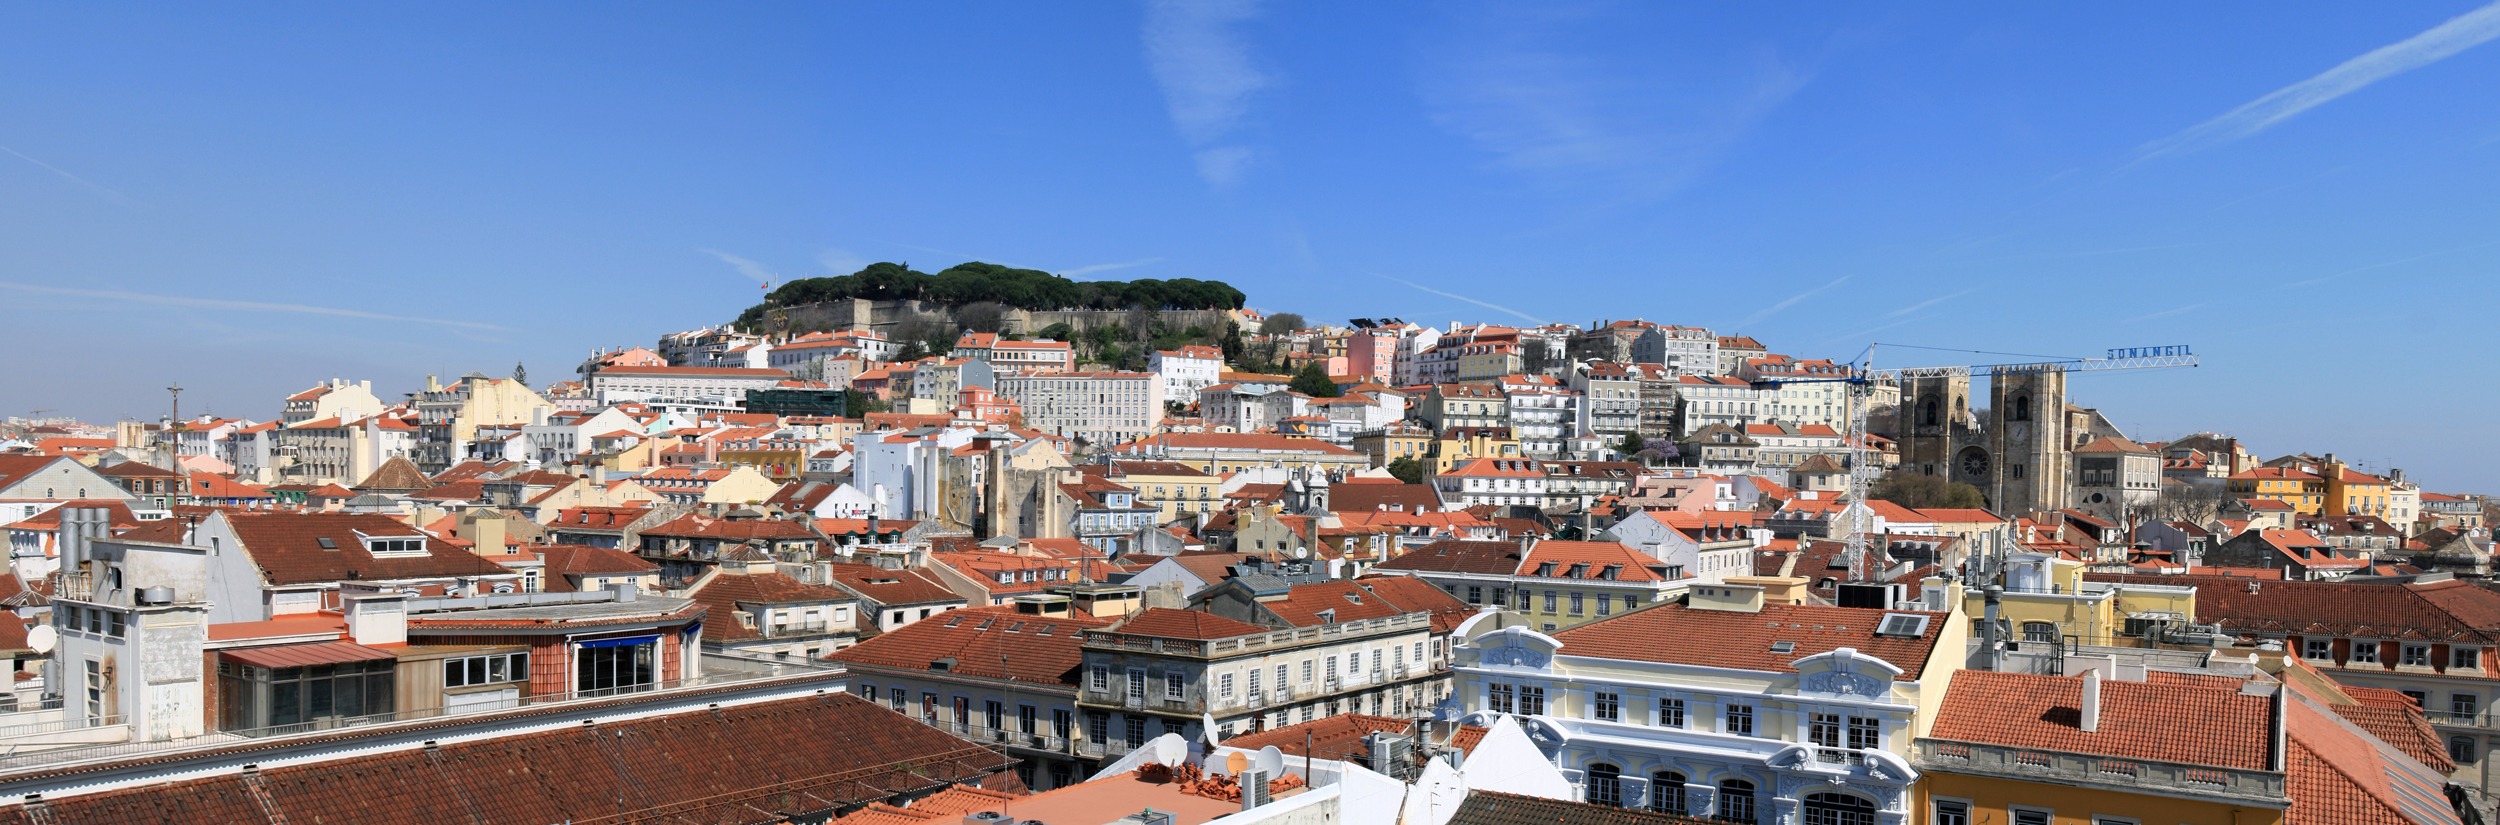
skyline, town, city, cityscape, panorama, downtown, suburb, castle, portugal, low, lisbon, neighbourhood, residential area, human settlement